Pierre Jaquet-Droz

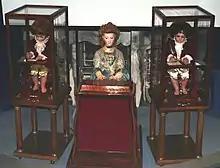
The Jaquet-Droz automata

Pierre Jaquet-Droz (1721–1790) was a watchmaker of the late eighteenth century. He was born on 28 July 1721 in La Chaux-de-Fonds, in the Principality of Neuchâtel, which was then part of the Kingdom of Prussia. He lived in Paris, London, and Geneva, where he designed and built animated dolls known as automata to help his firm sell watches and mechanical caged songbirds.